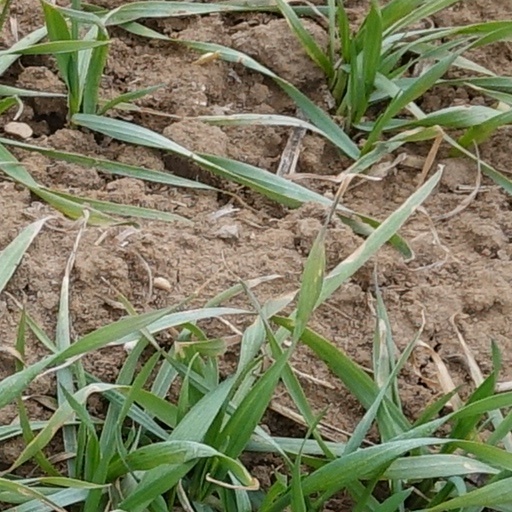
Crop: wheat